Kelly Stinnett

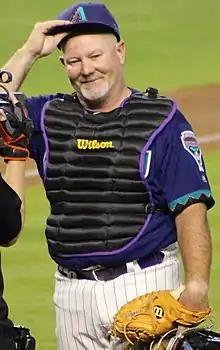
Stinnett at the 2017 Arizona Diamondbacks Alumni Game

Kelly Lee Stinnett (born February 14, 1970) is an American former Major League Baseball catcher. He played all or parts of 14 seasons in the majors, from until .